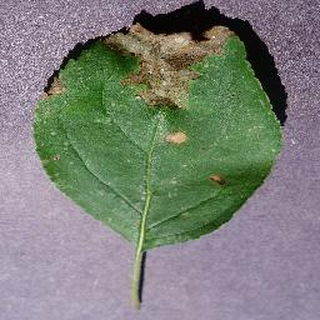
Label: apple_black_rot